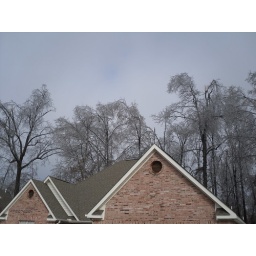
The tall trees around Bob's dad's house seem a lot more menacing now that we've seen what trees can do...